Lincoln County Courthouse (Nebraska)

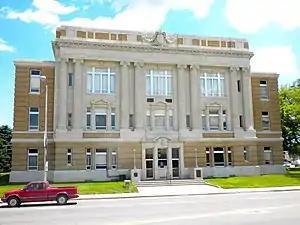
The courthouse in 2010

The Lincoln County Courthouse is a historic two-story building in North Platte, Nebraska, and the courthouse of Lincoln County, Nebraska. It was built in 1921–1924, and again in 1931–1932, by H.R. McMichael. The building was designed in the Classical Revival and Beaux-Arts styles by architects George A. Berlinghof and Cecil Calvert Coursey. It has been listed on the National Register of Historic Places since January 10, 1990.